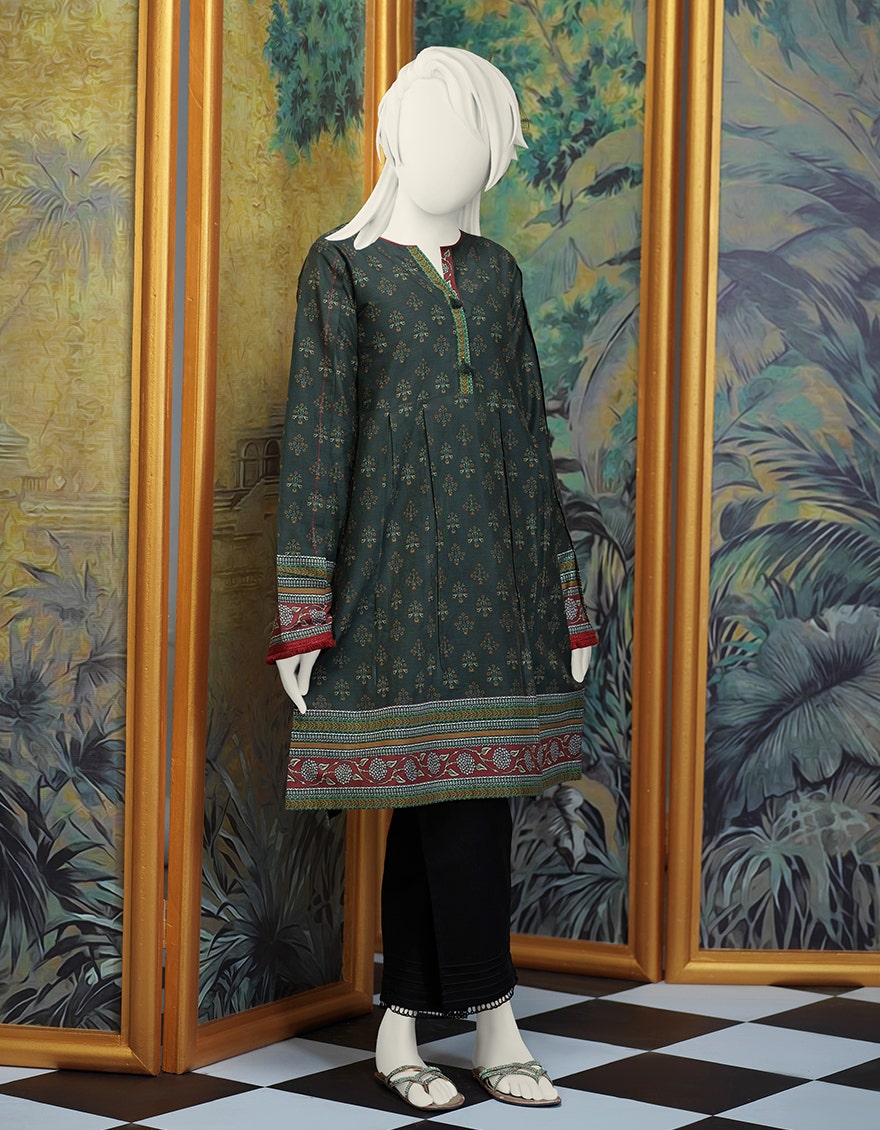
green multi embroidered cotton tunic with button